New York State Route 458

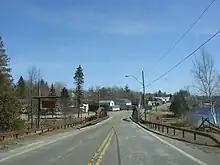
NY 458 eastbound entering the hamlet of St. Regis Falls

Now within the park boundaries, NY 458 crosses over the Lake Ozonia Outlet on its way eastward to the hamlet of St. Regis Falls, the largest community on the entire route. The route crosses the St. Regis River twice and intersects County Route 5 (CR 5), a connector to the hamlet of Moira to the north, within St. Regis Falls. At the junction with CR 5, here named North Main Street but known as Moira–St. Regis Falls Road north of Adirondack Park, the highway turns south to follow South Main Street out of the community.